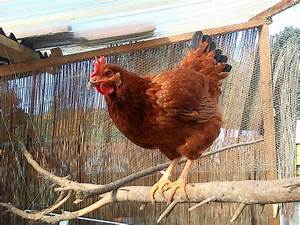
Label: gallina